Mongol Empire

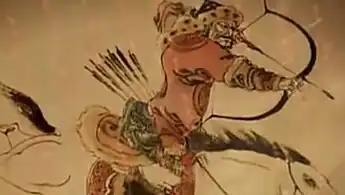
Mongol warrior on horseback, preparing a mounted archery shot

The Muslims from Qazvin denounced the menace of the Nizari Ismailis, a well-known sect of Shiites. The Mongol Naiman commander Kitbuqa began to assault several Ismaili fortresses in 1253, before Hulagu advanced in 1256. Ismaili Grand Master Rukn al-Din Khurshah surrendered in 1257 and was executed. All of the Ismaili strongholds in Persia were destroyed by Hulagu's army in 1257, except for Girdkuh which held out until 1271.